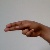
The image shows a hand gesture representing the letter 'H' in Indian Sign Language.